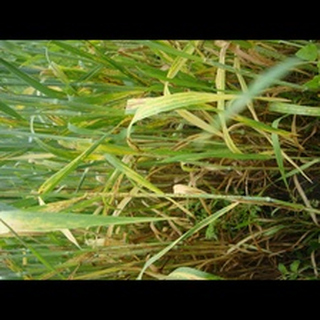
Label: wheat_black_rust